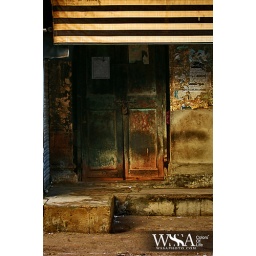
A door to forgotten past. (An old building front near tower) Location : Tower, Karachi, Pakistan